Lüdem railway station

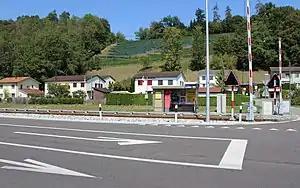
The station in 2018

Lüdem railway station is a railway station in the municipality of Frauenfeld, in the Swiss canton of Thurgau. It is located on the Frauenfeld–Wil line of Appenzell Railways, and is served as a request stop by local trains only.